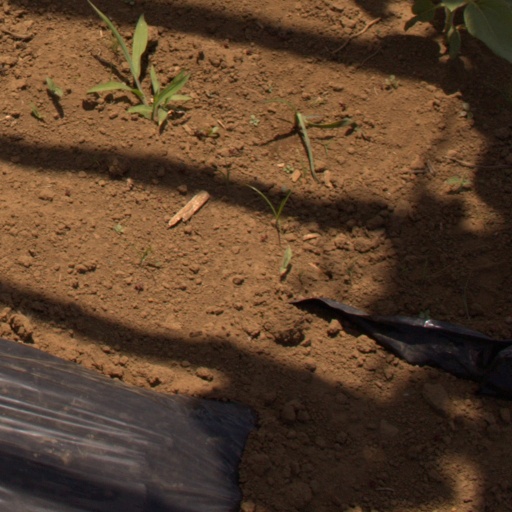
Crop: Jerusalem artichoke